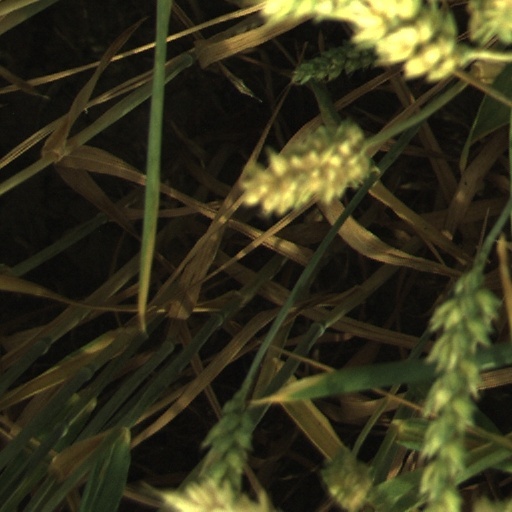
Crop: wheat